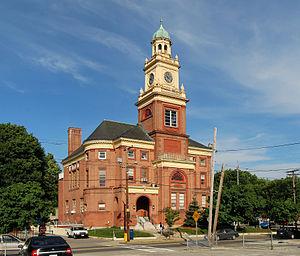
Cumberland est une ville de l'État de Rhode Island, aux États-Unis. Elle fut fondée en 1635 et incorporée en 1746.